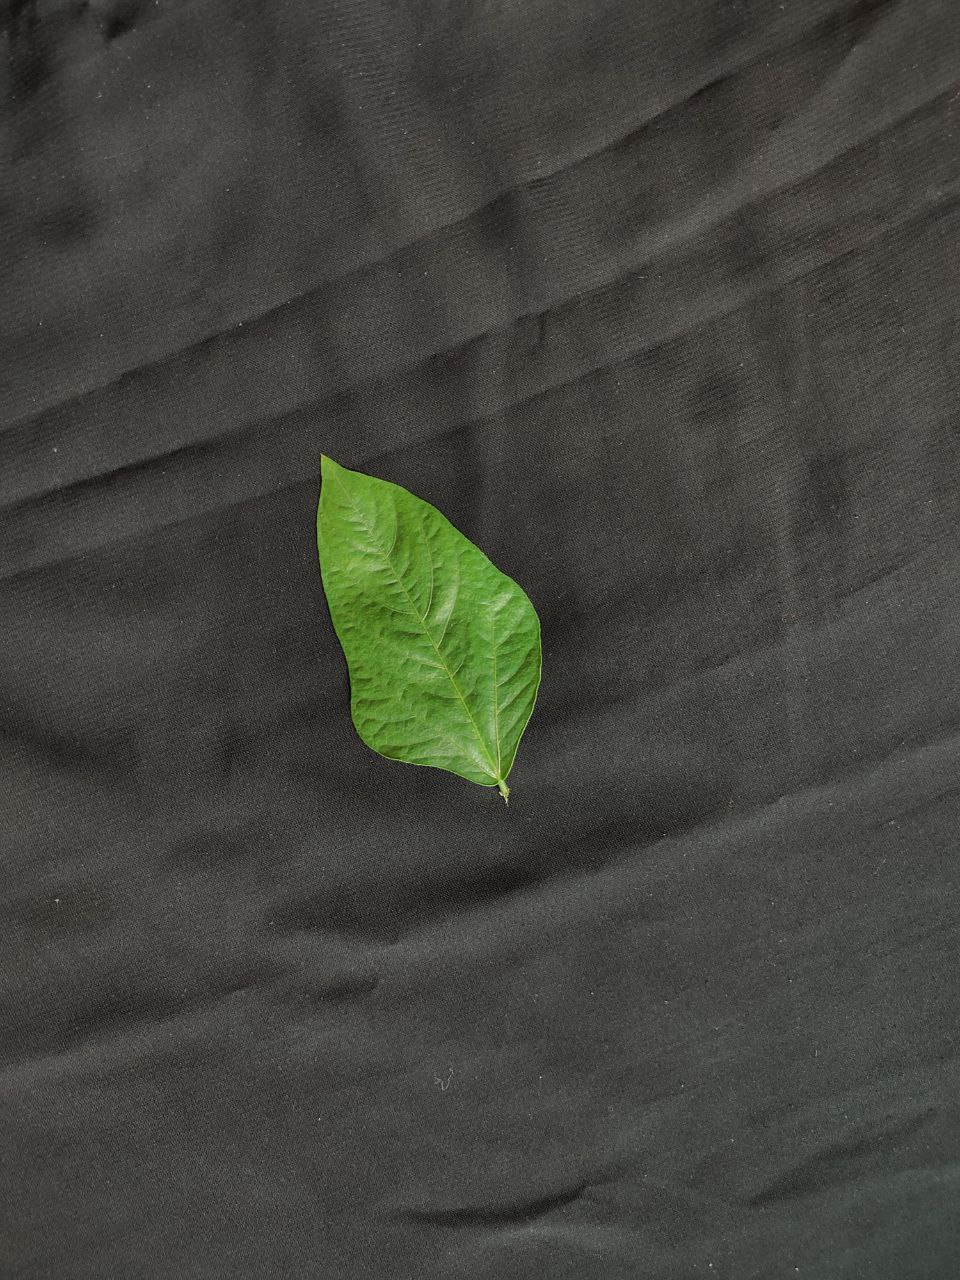
Crop: cowpea
Leaf condition: Fresh Leaf